Miao Rebellion (1795–1806)

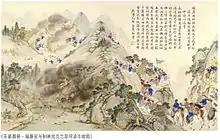
Battle of Lancaoping (1795)

The Miao Rebellion of 1795–1806 was an anti-Qing uprising in Hunan and Guizhou provinces, during the reign of the Qianlong Emperor and Jiaqing Emperor. It was catalyzed by tensions between local populations and Han Chinese immigrants. Bloodily suppressed, it served as the antecedent to the much larger uprising of Miao Rebellion (1854–73).